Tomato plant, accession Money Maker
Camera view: tilt-top (135 deg); turntable rotation: 30 degrees
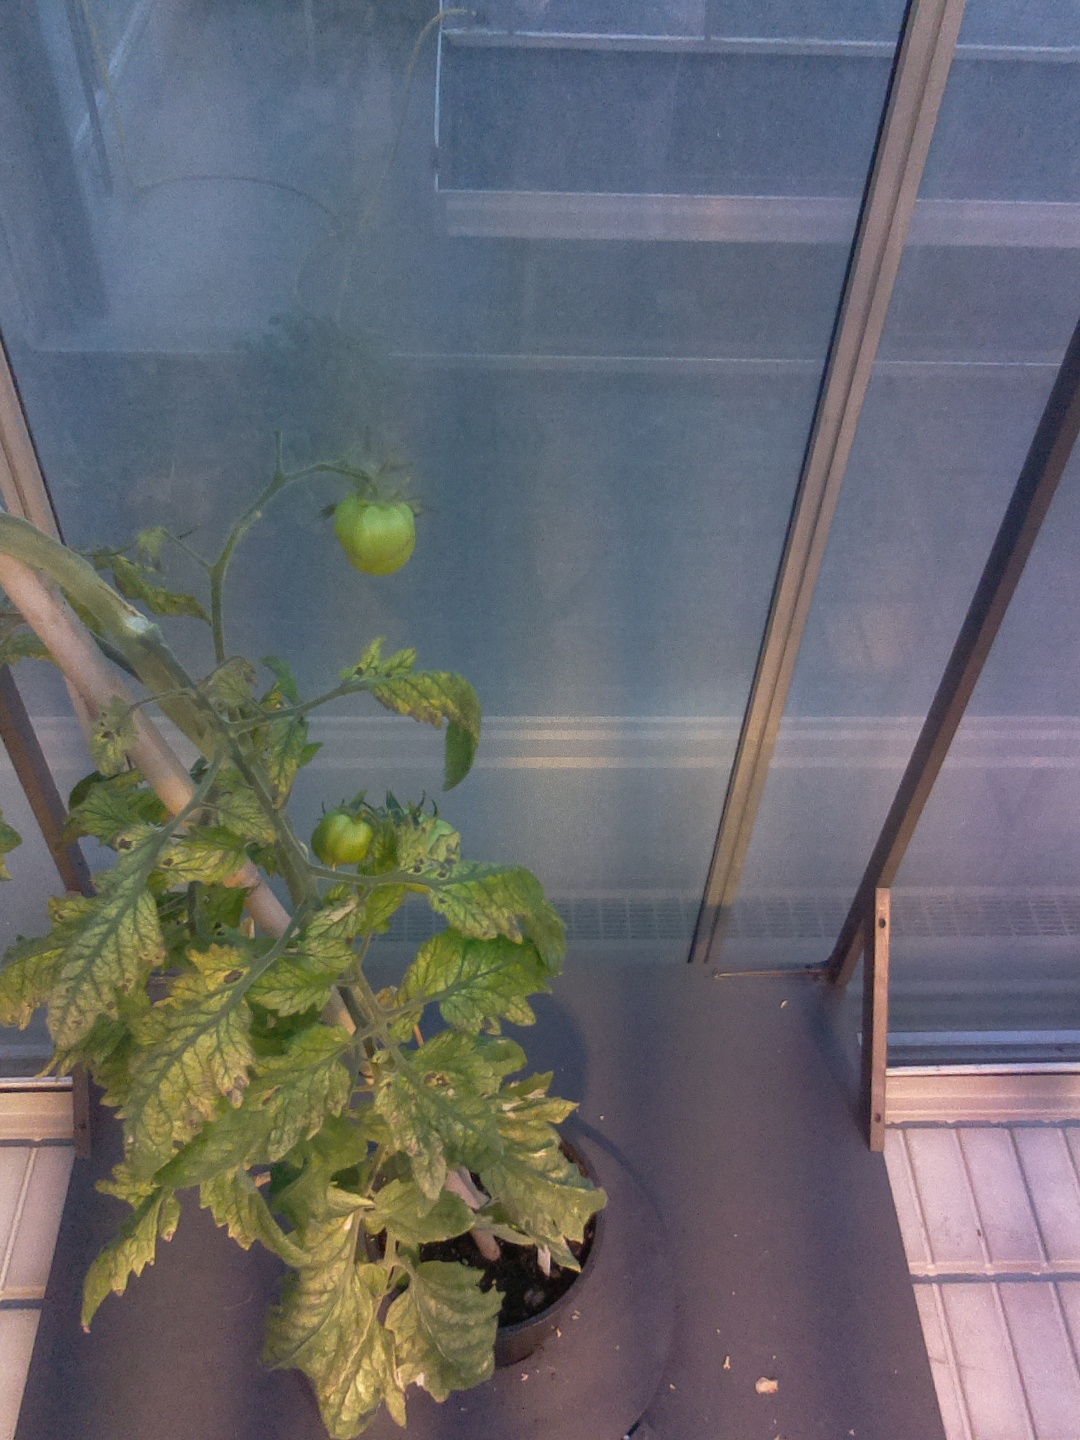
BBCH growth stage 79: 90% -100% of final fruit size